Harry Watrous

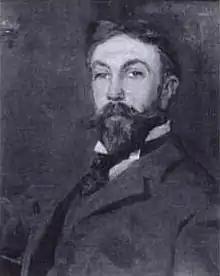
Harry Watrous c. 1895 by Eduardo Gordigiani Collection of the National Academy of Design

Harry Willson Watrous (17 September 1857 – 10 May 1940) was an American visual artist who received an academic education in France. His paintings included genre scenes, stylized figural works, landscapes, nocturnes, portraits, religious subjects, and still lifes. His 1913 painting "The Drop Sinister, What Shall We Do with It?" has been called the first known portrait of an American interracial family. He is perhaps best known for his enigmatic paintings of sophisticated women, often darkly dressed and seen in profile.